Namco Museum Vol. 2

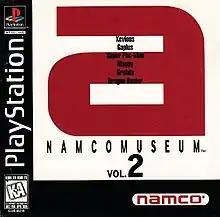
North American box art

Namco Museum Vol. 2 is a video game compilation developed and published by Namco for the PlayStation in 1996.